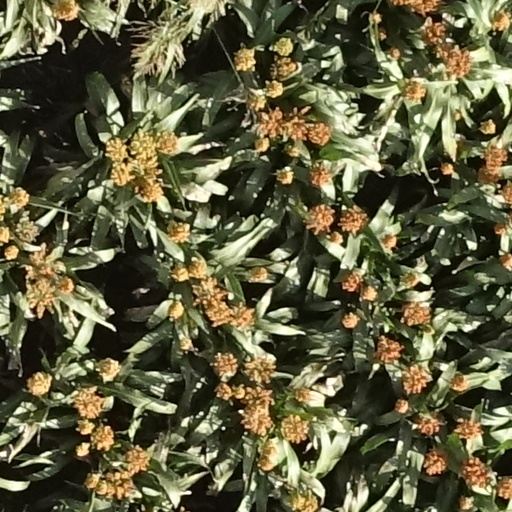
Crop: sorghum